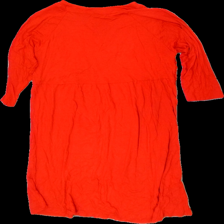
View: back
Type: Dress
Category: Ladies
Brand: Not in the list
Brand text on label: Mingel
Colors: Red
Material: 100% viscose
Cut: Regular, Long, Loose
Season: All
Price range: 50-100
Recommended usage: Reuse